Peroz I

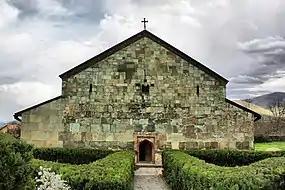
The basilica of Bolnisi Sioni, located in Bolnisi, Georgia

Peroz, like all other Sasanian rulers, was an adherent of Zoroastrianism. According to al-Tabari, Peroz "displayed just rule and praiseworthy conduct, and showed piety," which according to Schippmann, indicates that he was most likely amenable to the demands of the Zoroastrian clergy. Under Peroz, the Zoroastrian sect of Zurvanism was seemingly rejected, although he retained the staunch Zurvanite Mihr-Narseh as his minister. Under Peroz, the Iranian calendar was reformed; the New Year (Nowruz) and the epagomenal from the month Frawardin were moved to the month Adur.